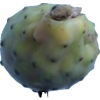
Label: cactus_fruit_green